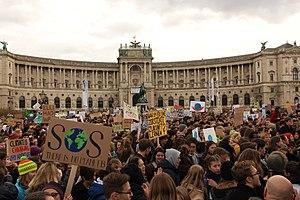
La grève scolaire pour le climat (FridaysForFuture) sur la Heldenplatz à Vienne (Autriche) le 15 mars 2019. Polski: Strajk szkolny dla klimatu (FridaysForFuture) na Heldenplatz w Wiedniu (Austria) w dniu 15 marca 2019. Русский: Школьная климатическая забастовка (FridaysForFuture) на Хельденплатц в Вене (Австрия) 15 марта 2019 года.